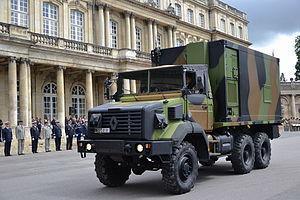
Le Renault CBH est un véhicule lourd de chantier à trois essieu en version 6x4 et 6×6 qui est venu remplacer le modèle Berliet GBH 260 dont il reprend le châssis et toute la chaîne cinématique, au logo de calandre près.